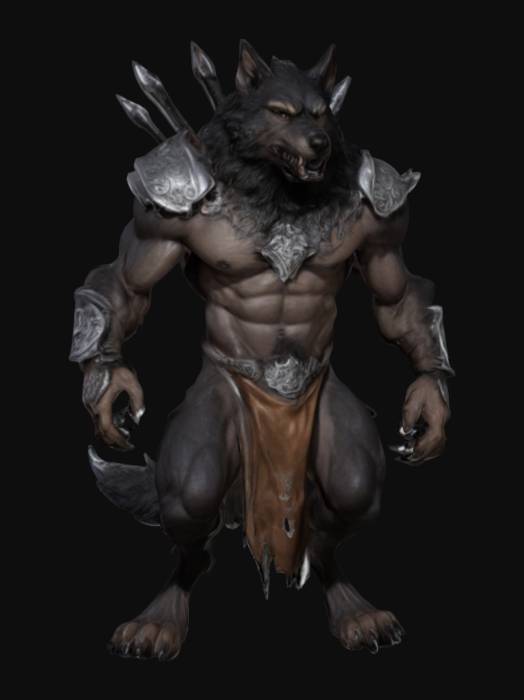
미적 점수 (1~10점): 8